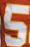
Number: 5